(Methionine synthase) reductase

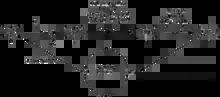
Scavenger Pathway of Methionine Synthase Reductase to Recover Inactivated Methionine Synthase

Physiologically speaking, one crucial enzyme in the folate cycle is methionine synthase, which incorporates the coenzyme cobalamin (also known as Vitamin B). The coenzyme utilizes its cofactor, cobalt to catalyze the transferring function, in which the cobalt will switch between having 1 or 3 valence electrons, dubbed cob(I)alamin, and cob(III)alamin.